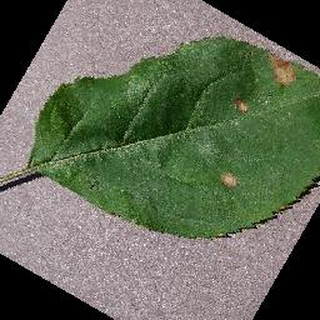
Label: apple_black_rot